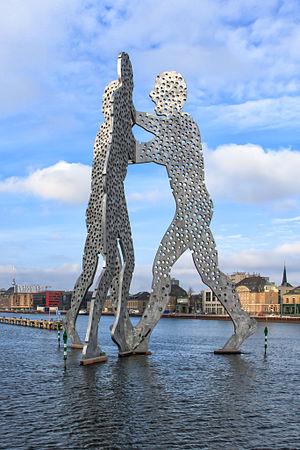
Molecule Man est une série de sculptures monumentales réalisées par Jonathan Borofsky. On en trouve une installée sur la Spree à Berlin, et une autre à Los Angeles.
Jonathan Borofsky est un artiste américain.